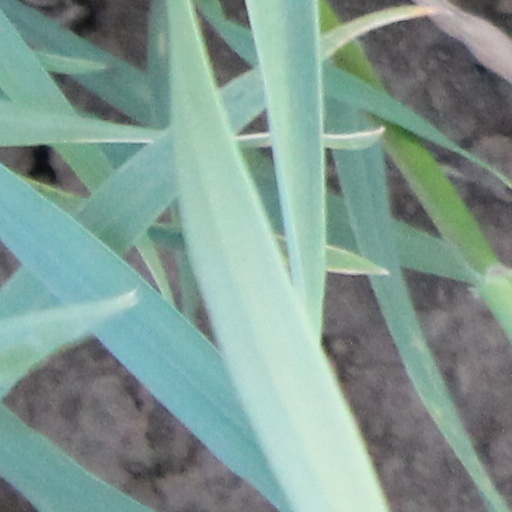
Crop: wheat